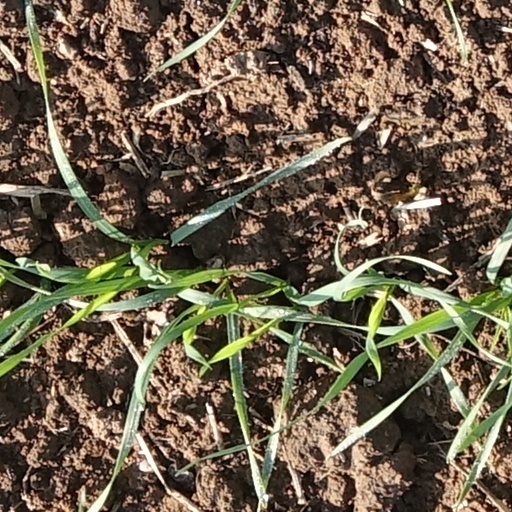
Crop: wheat